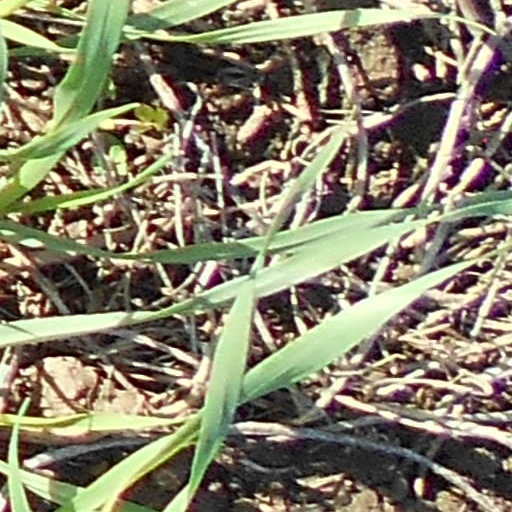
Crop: wheat